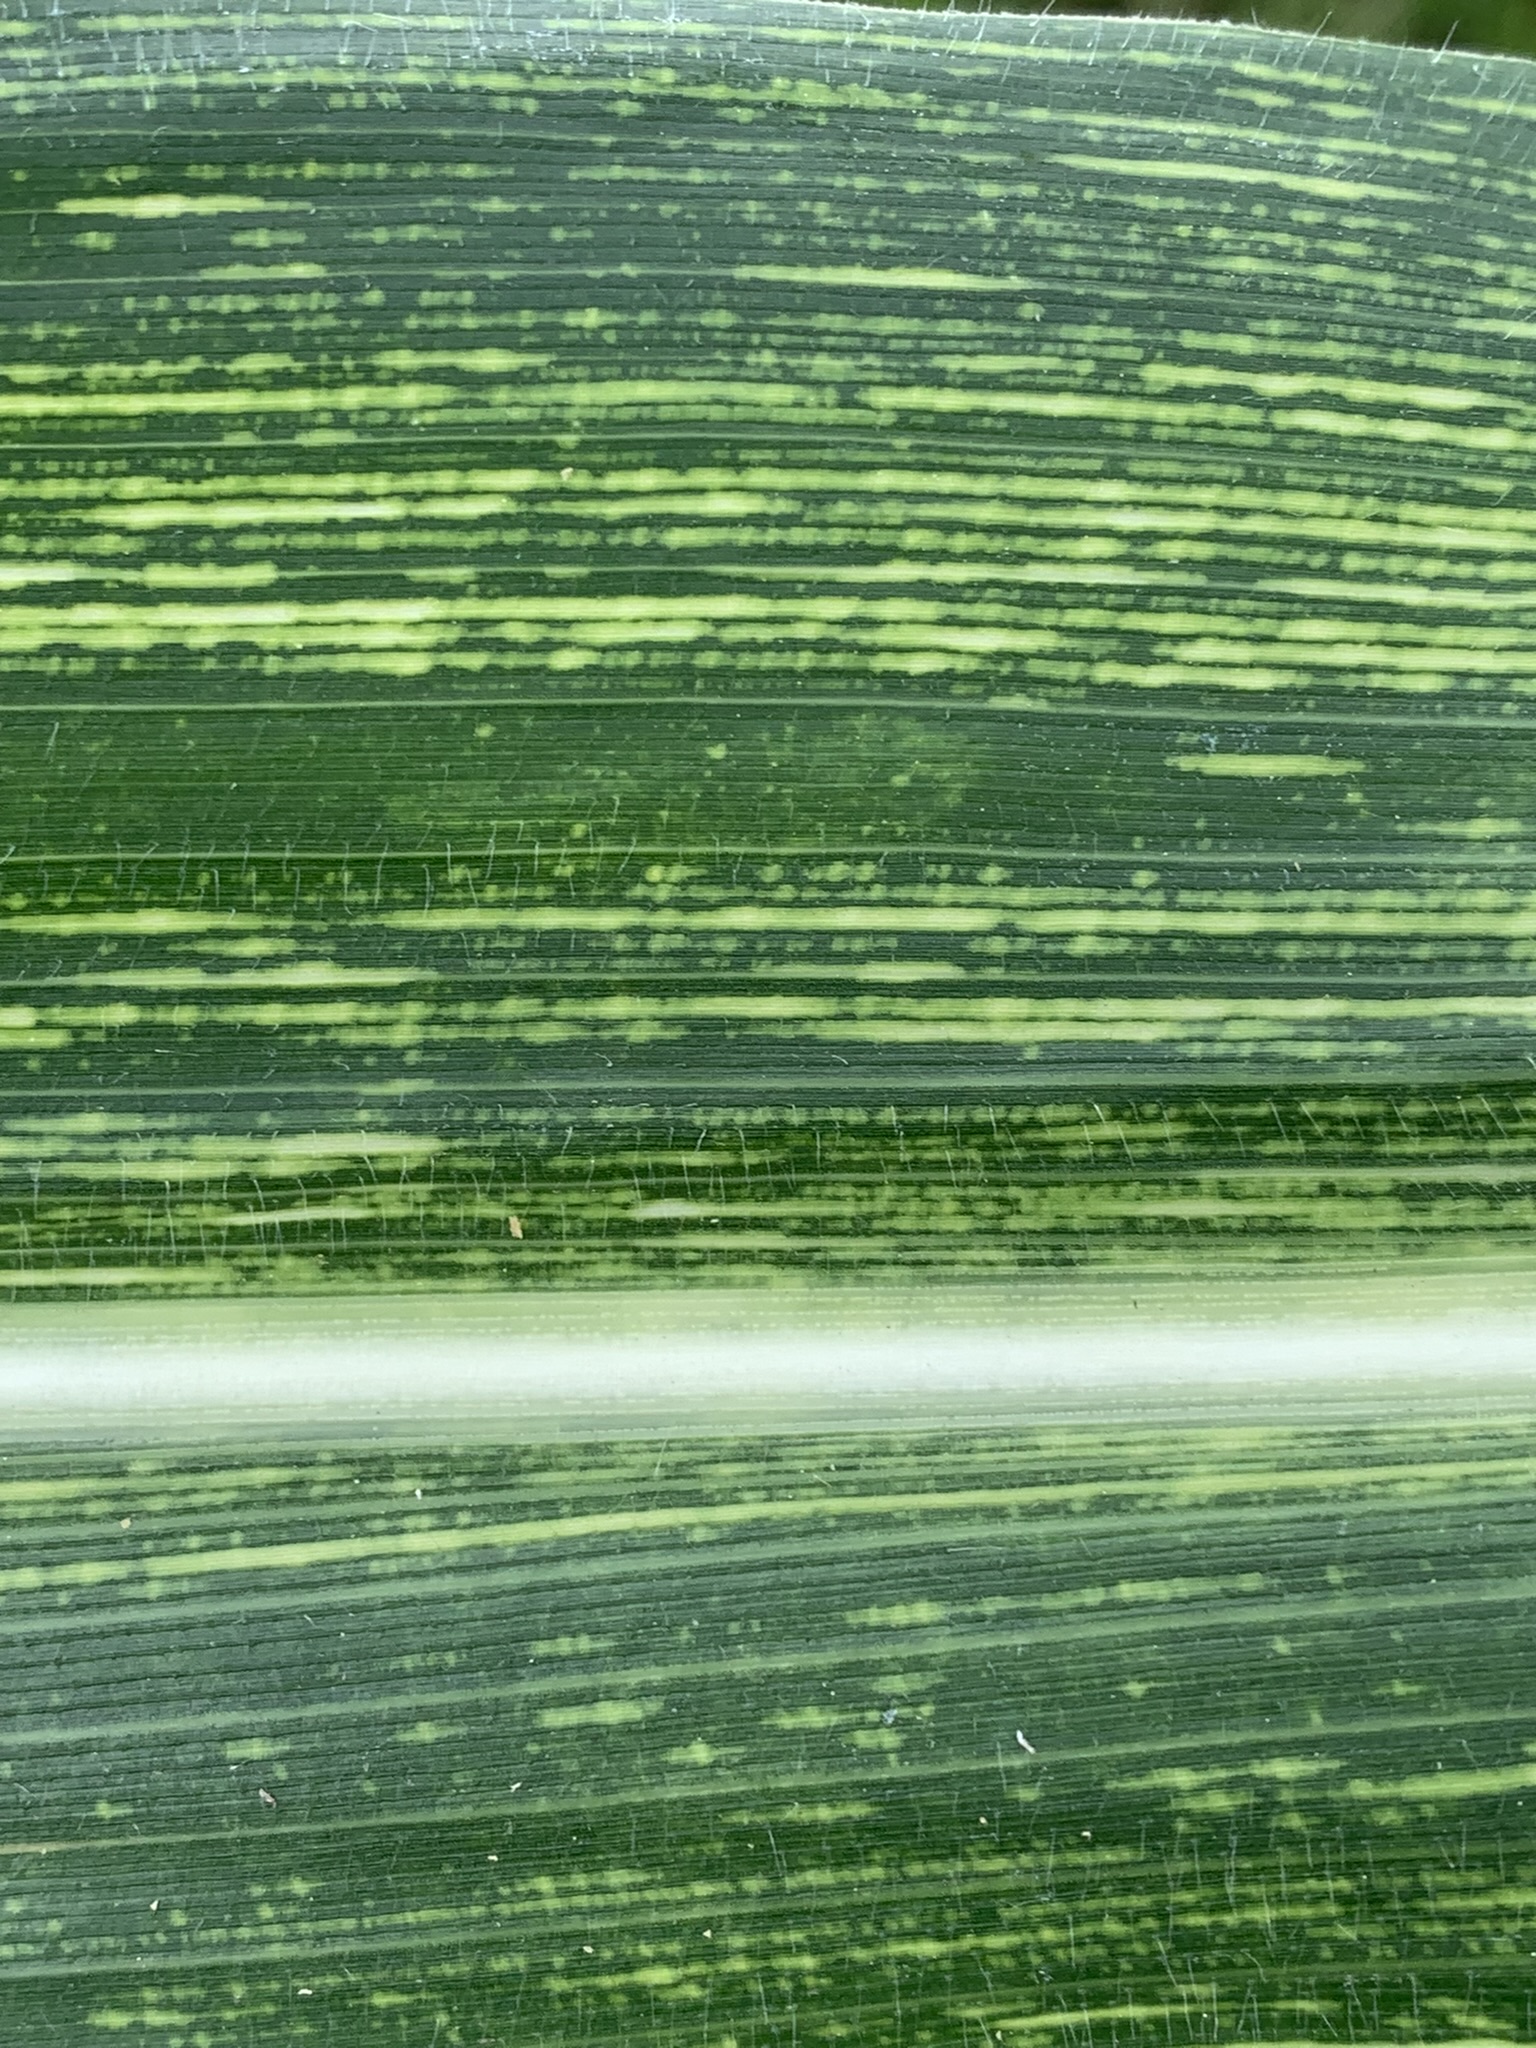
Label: MSV